List of militant Korean independence activist organizations

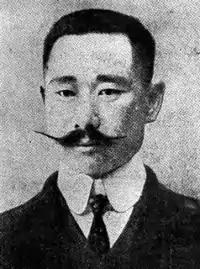
Yi Dong-hwi, leader of the Red Guards of the Korean Socialist Party and the Sakhalin Volunteer Corps of the Shanghai faction of the Korean Communist Party.

Yi Dong-hwi, Kim Lip, and others from the Korean Socialist Party formed a temporary organization called the Korean Communist Party in Shanghai around May 1920. However, the communist organizations conflicted with the party's leadership due to ideological differences. Therefore, two factions were formed within the party with their armed units.